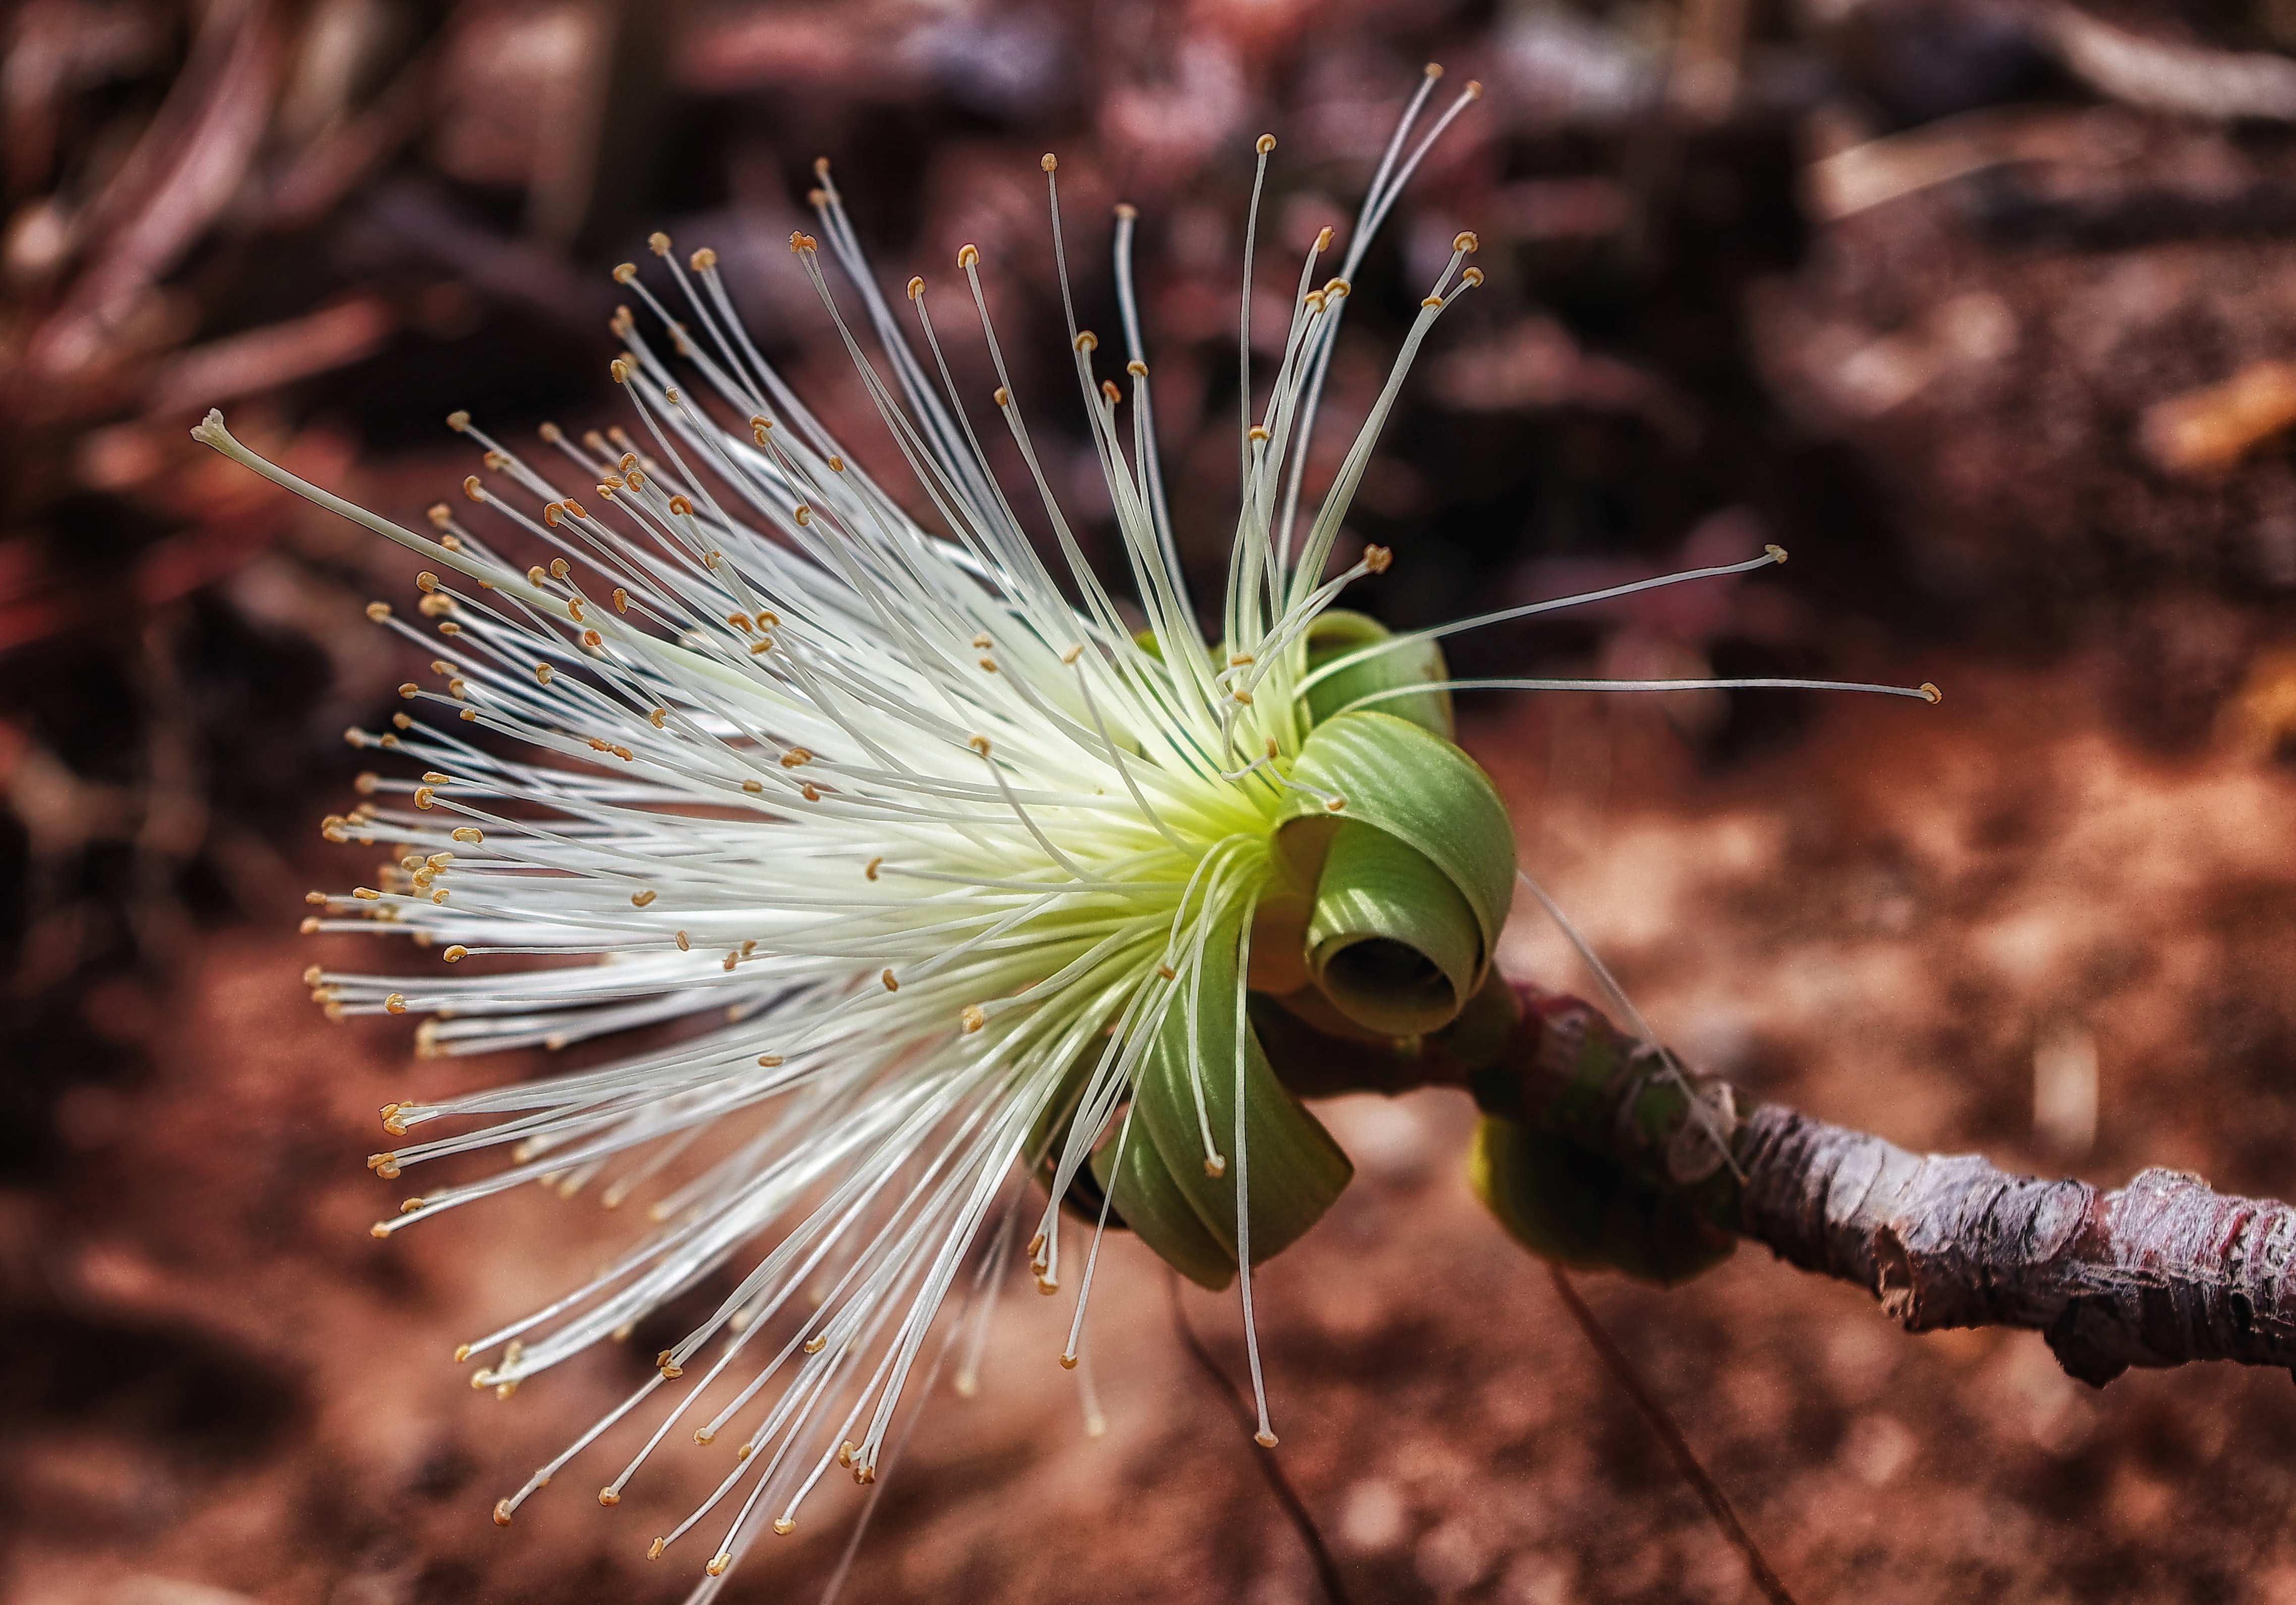
plant, flower, silk tree, tree, flowering plant, lecythidaceae, caper family, wildflower